List of birds of New England

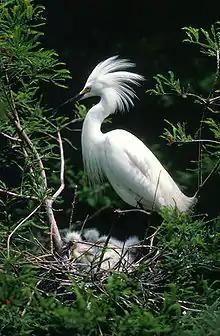
Snowy egret

The family Ardeidae contains the herons, egrets, and bitterns. Herons and egrets are medium to large wading birds with long necks and legs. Bitterns tend to be shorter necked and more secretive. Members of Ardeidae fly with their necks retracted, unlike other long-necked birds such as storks, ibises, and spoonbills.